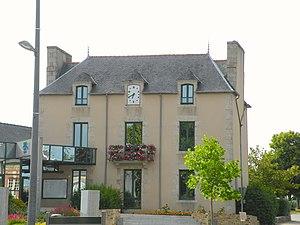
La mairie de Pleslin-Trigavou.
Pleslin-Trigavou [plelɛ̃ tʁigavu] est une commune française située dans le département des Côtes-d'Armor en région Bretagne.